List of communities in Yukon

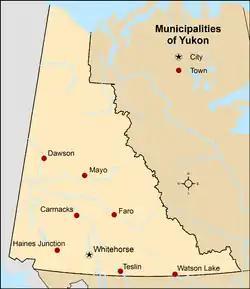
Distribution of Yukon's eight municipalities by type

These areas lie within the Unorganized Yukon, which covers 99.8% of the territory's land mass.